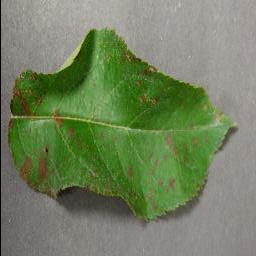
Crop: apple
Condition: cedar_rust